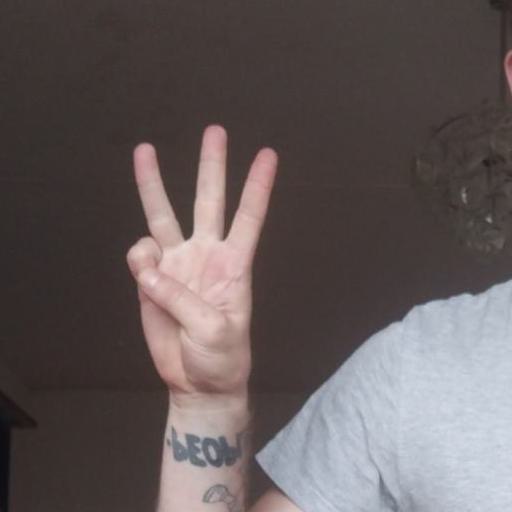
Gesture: three